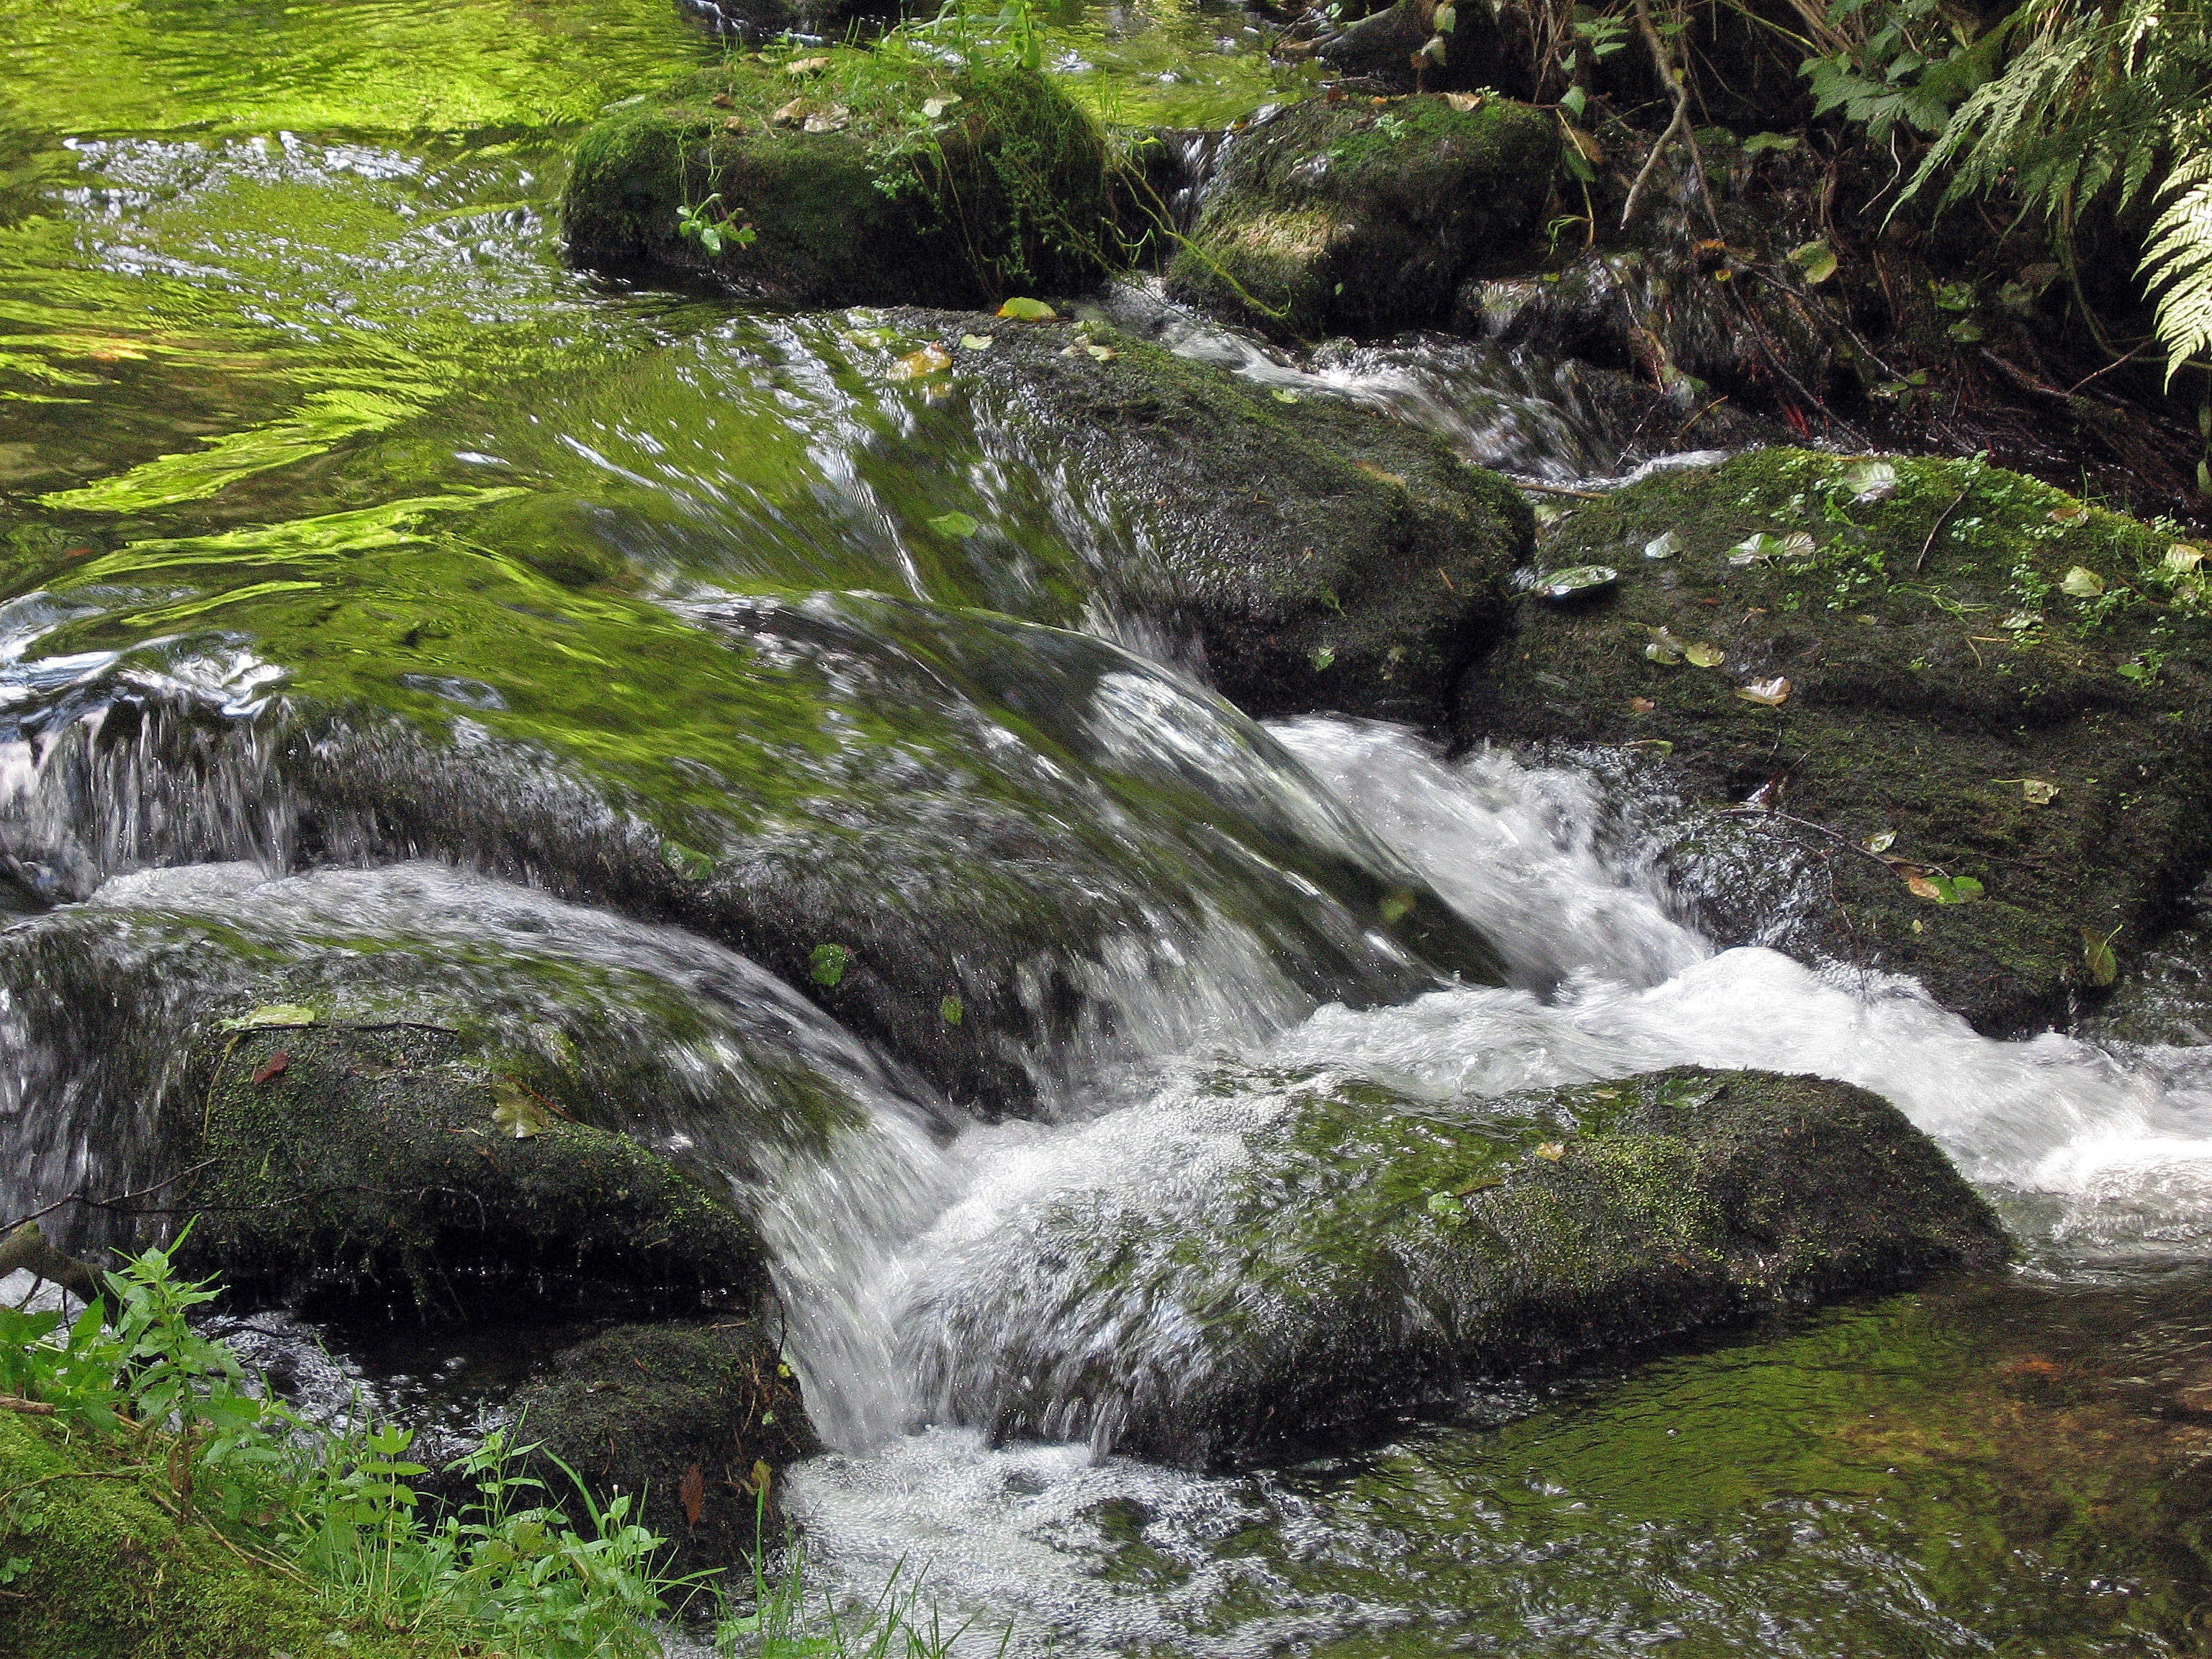
water, rock, waterfall, atmosphere, river, idyllic, stream, rapid, body of water, vegetation, rainforest, germany, wasserfall, torrent, water feature, watercourse, black forest